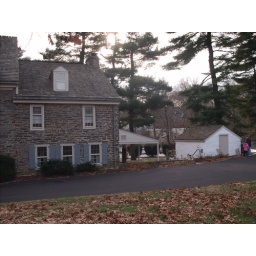
The garden is situated in back of the Wall House and against the white spring house